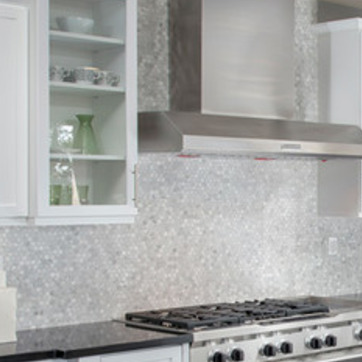
Material: tile